1 Treasury Place

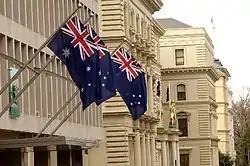

1 Treasury Place (also known as the State Government Office) is a government office complex in Melbourne, Victoria, Australia. The building is the official location of the Office of the Premier of Victoria, currently headed by Jacinta Allan, and other integral government departments. The complex was constructed in the mid-1960s and comprises five levels of office accommodation. The building was designed by architect Barry Patten of Yuncken Freeman Architects Pty Ltd. according to the internationalist style of architecture.